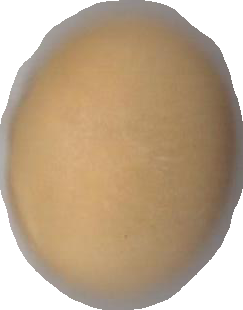
Variety: Dega